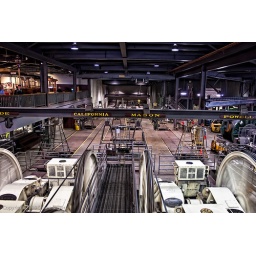
Where the magic of all the cable cars in San Francisco begins - the cable car gear house and museum.